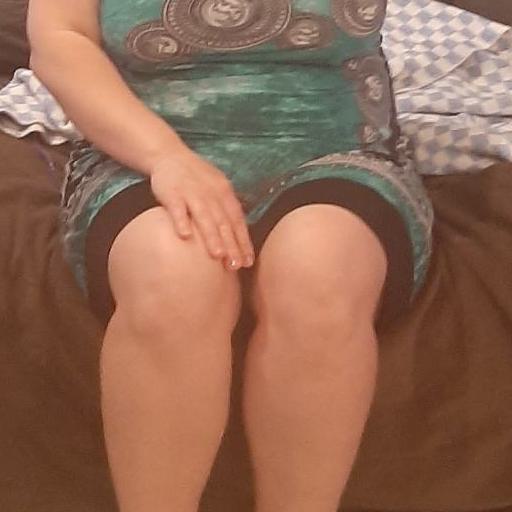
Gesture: no_gesture